Isaac Ferdinand Quinby

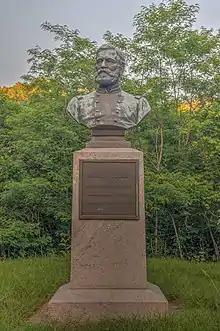
bust of Quinby by William Couper at Vicksburg National Military Park

He was born near Morristown, New Jersey in 1821. He attended the United States Military Academy at West Point and graduated in 1843, ranking 6 out of 39 classmates. His early service in the army was with the 2nd U.S. Artillery and later during the Mexican War he served in the 3rd U.S. Artillery. In 1852 he resigned from the army and moved to New York where he became a professor of math and philosophy at the University of Rochester.